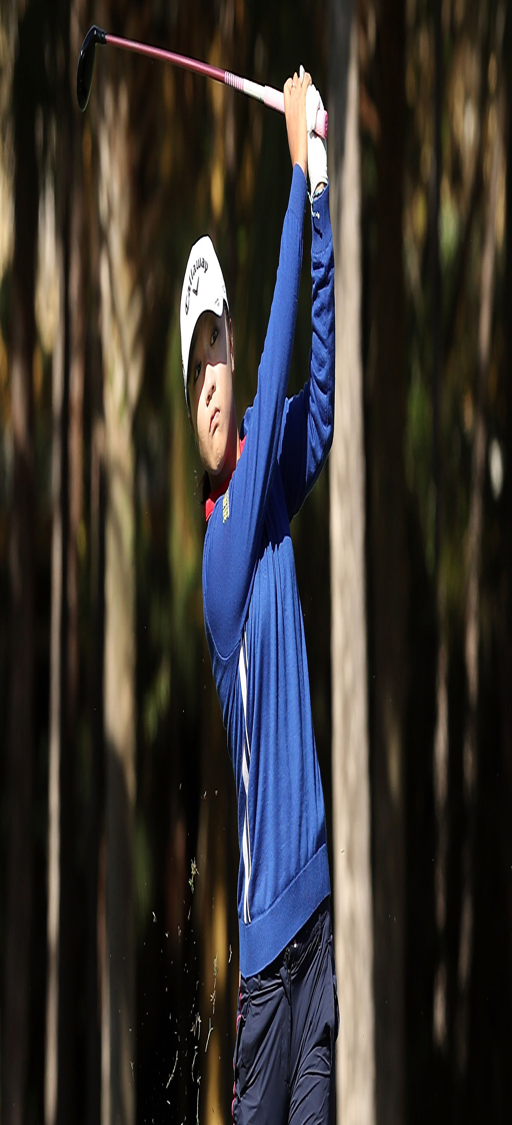
golfer plays her second shot on the first hole during the final round